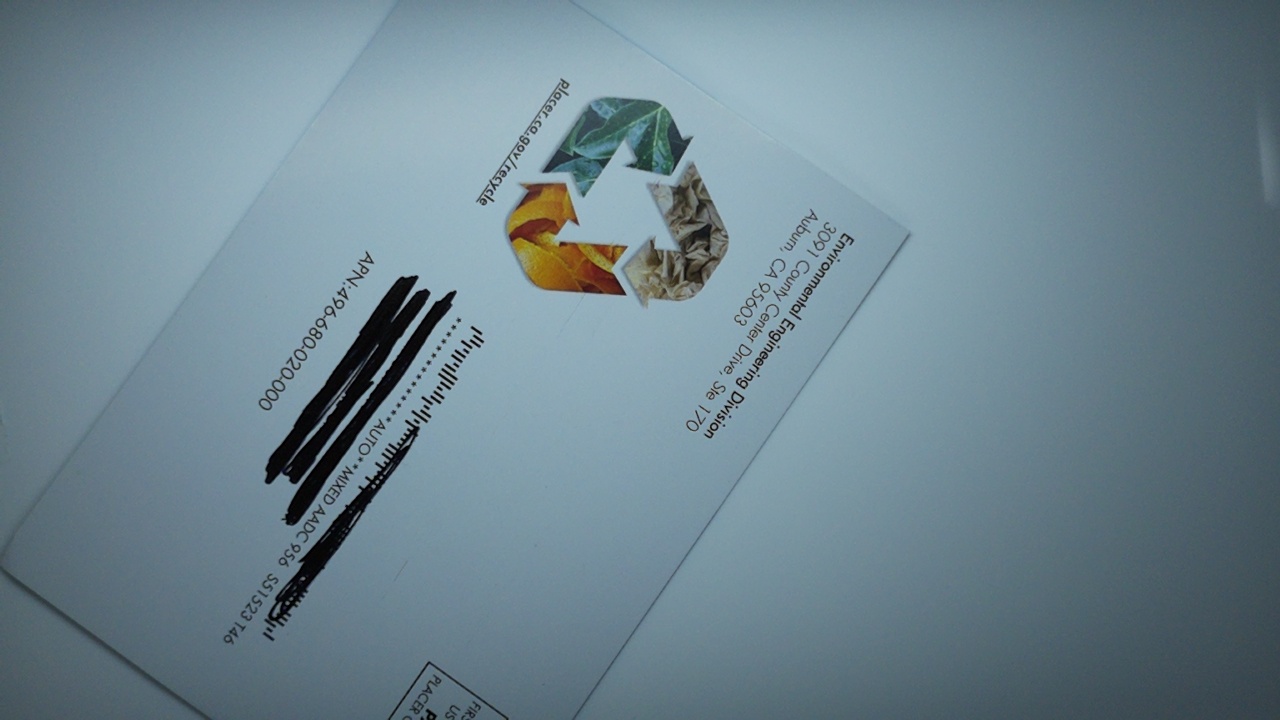
Label: recycle